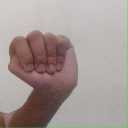
अक्षर: ठ